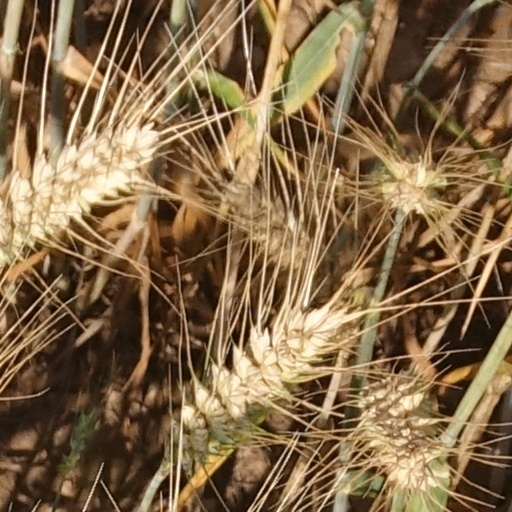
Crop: wheat